Harold Wood

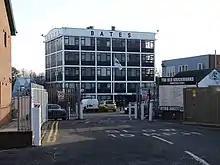
The Old Brickworks industrial estate

Harold Wood Hospital, on Gubbins Lane, closed on 13 December 2006 with all patients moved to Queen's Hospital in nearby Romford. The site vacated by the hospital was earmarked for a 470-home housing development which faced fierce opposition from the local population. As of February 2023, the Kings Park estate has been completed.